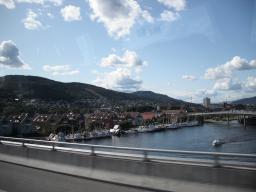
Label: Background_without_leaves